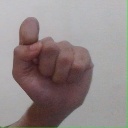
अक्षर: घ